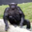
Label: chimpanzee